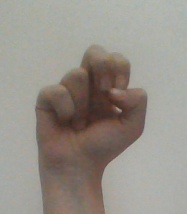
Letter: gaaf